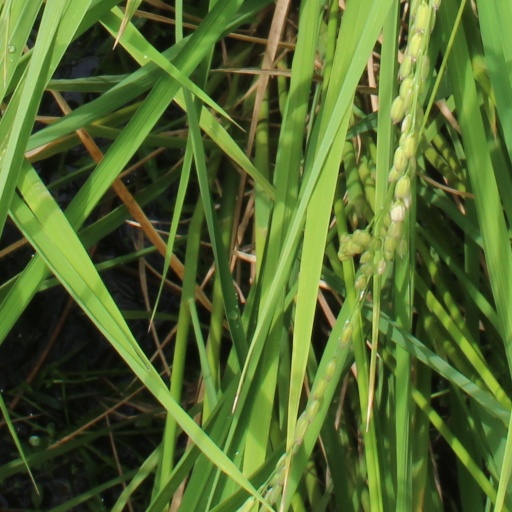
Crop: rice